Sorry, Sorry (Super Junior song)

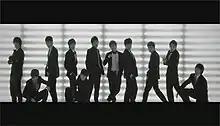
Super Junior posing right before the first dance break in the beginning of "Sorry, Sorry".

The music video was filmed from February 28 to March 1, 2009. A 30-second teaser of the video was released on Super Junior's official website on March 6, 2009, and the complete video was released on March 13, the same day as Super Junior's comeback performance on KBS's "Music Bank". The video was SM Entertainment's first anamorphic formatted music video with an aspect ratio of . Throughout most of the video, only eleven members are seen dancing to most of the choreography, although the video does include all thirteen members of Super Junior. Heechul appears to be in the dance towards the end of the video, and Kibum only appears in solo shots. The music video was published on SMTOWN's YouTube Channel on June 7, 2009.